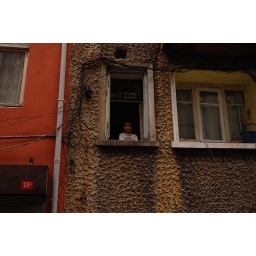
A boy on the window in Istanbul Balat